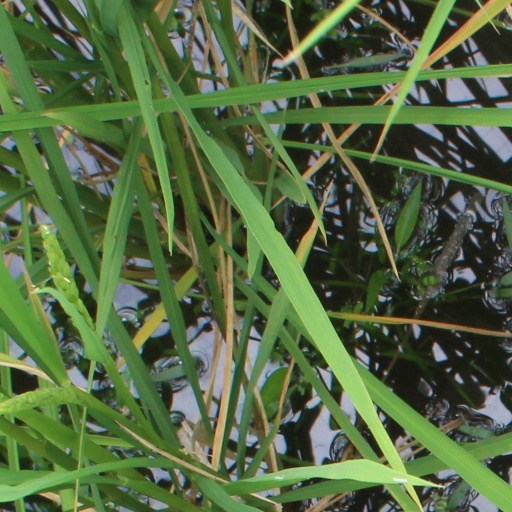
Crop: rice